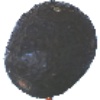
Label: avocado